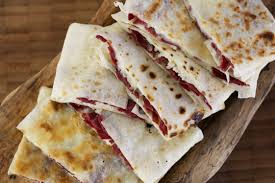
Yemek: gozleme